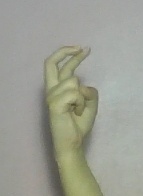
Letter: zay